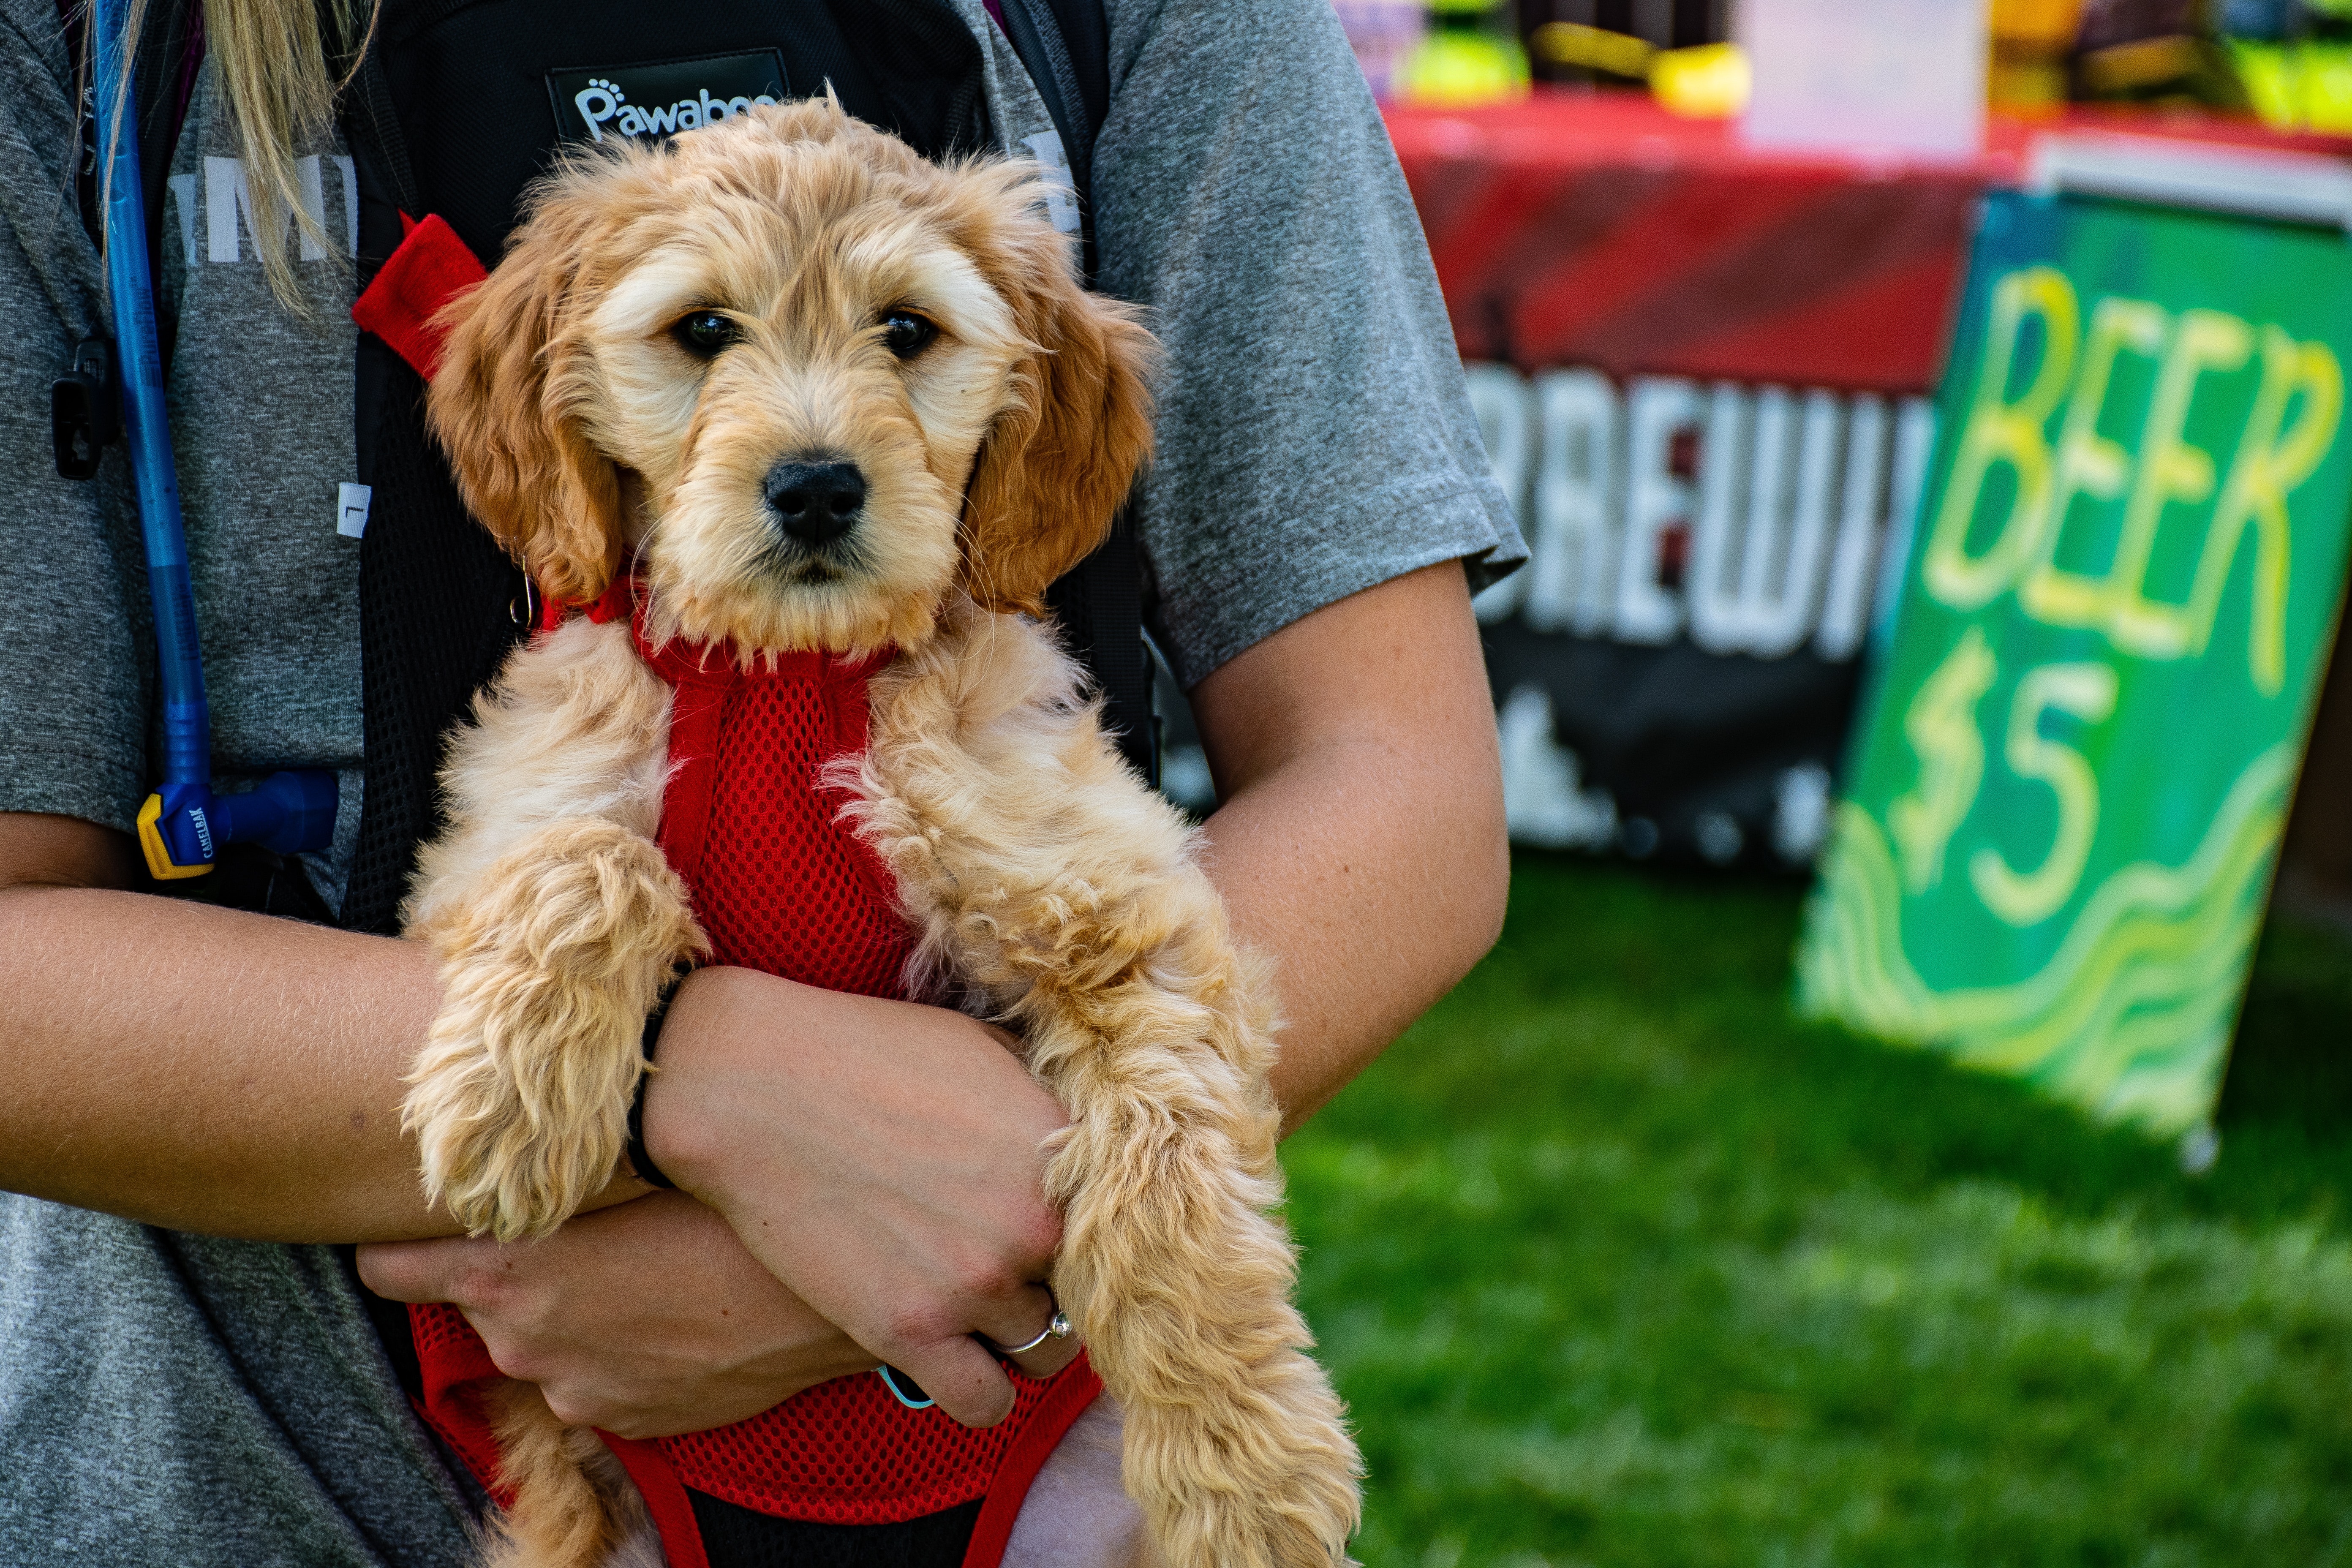
dog, canidae, mammal, dog breed, cockapoo, puppy, goldendoodle, carnivore, companion dog, cavapoo, snout, schnoodle, sporting group, poodle crossbreed, basset fauve de bretagne, labradoodle, rare breed dog, conformation show